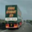
Label: truck